Alfred Leopold Luongo

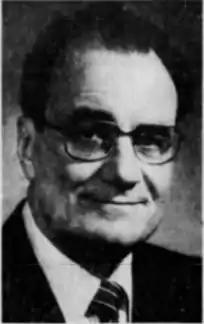

Alfred Leopold Luongo (August 17, 1920 – July 19, 1986) was a United States district judge of the United States District Court for the Eastern District of Pennsylvania.